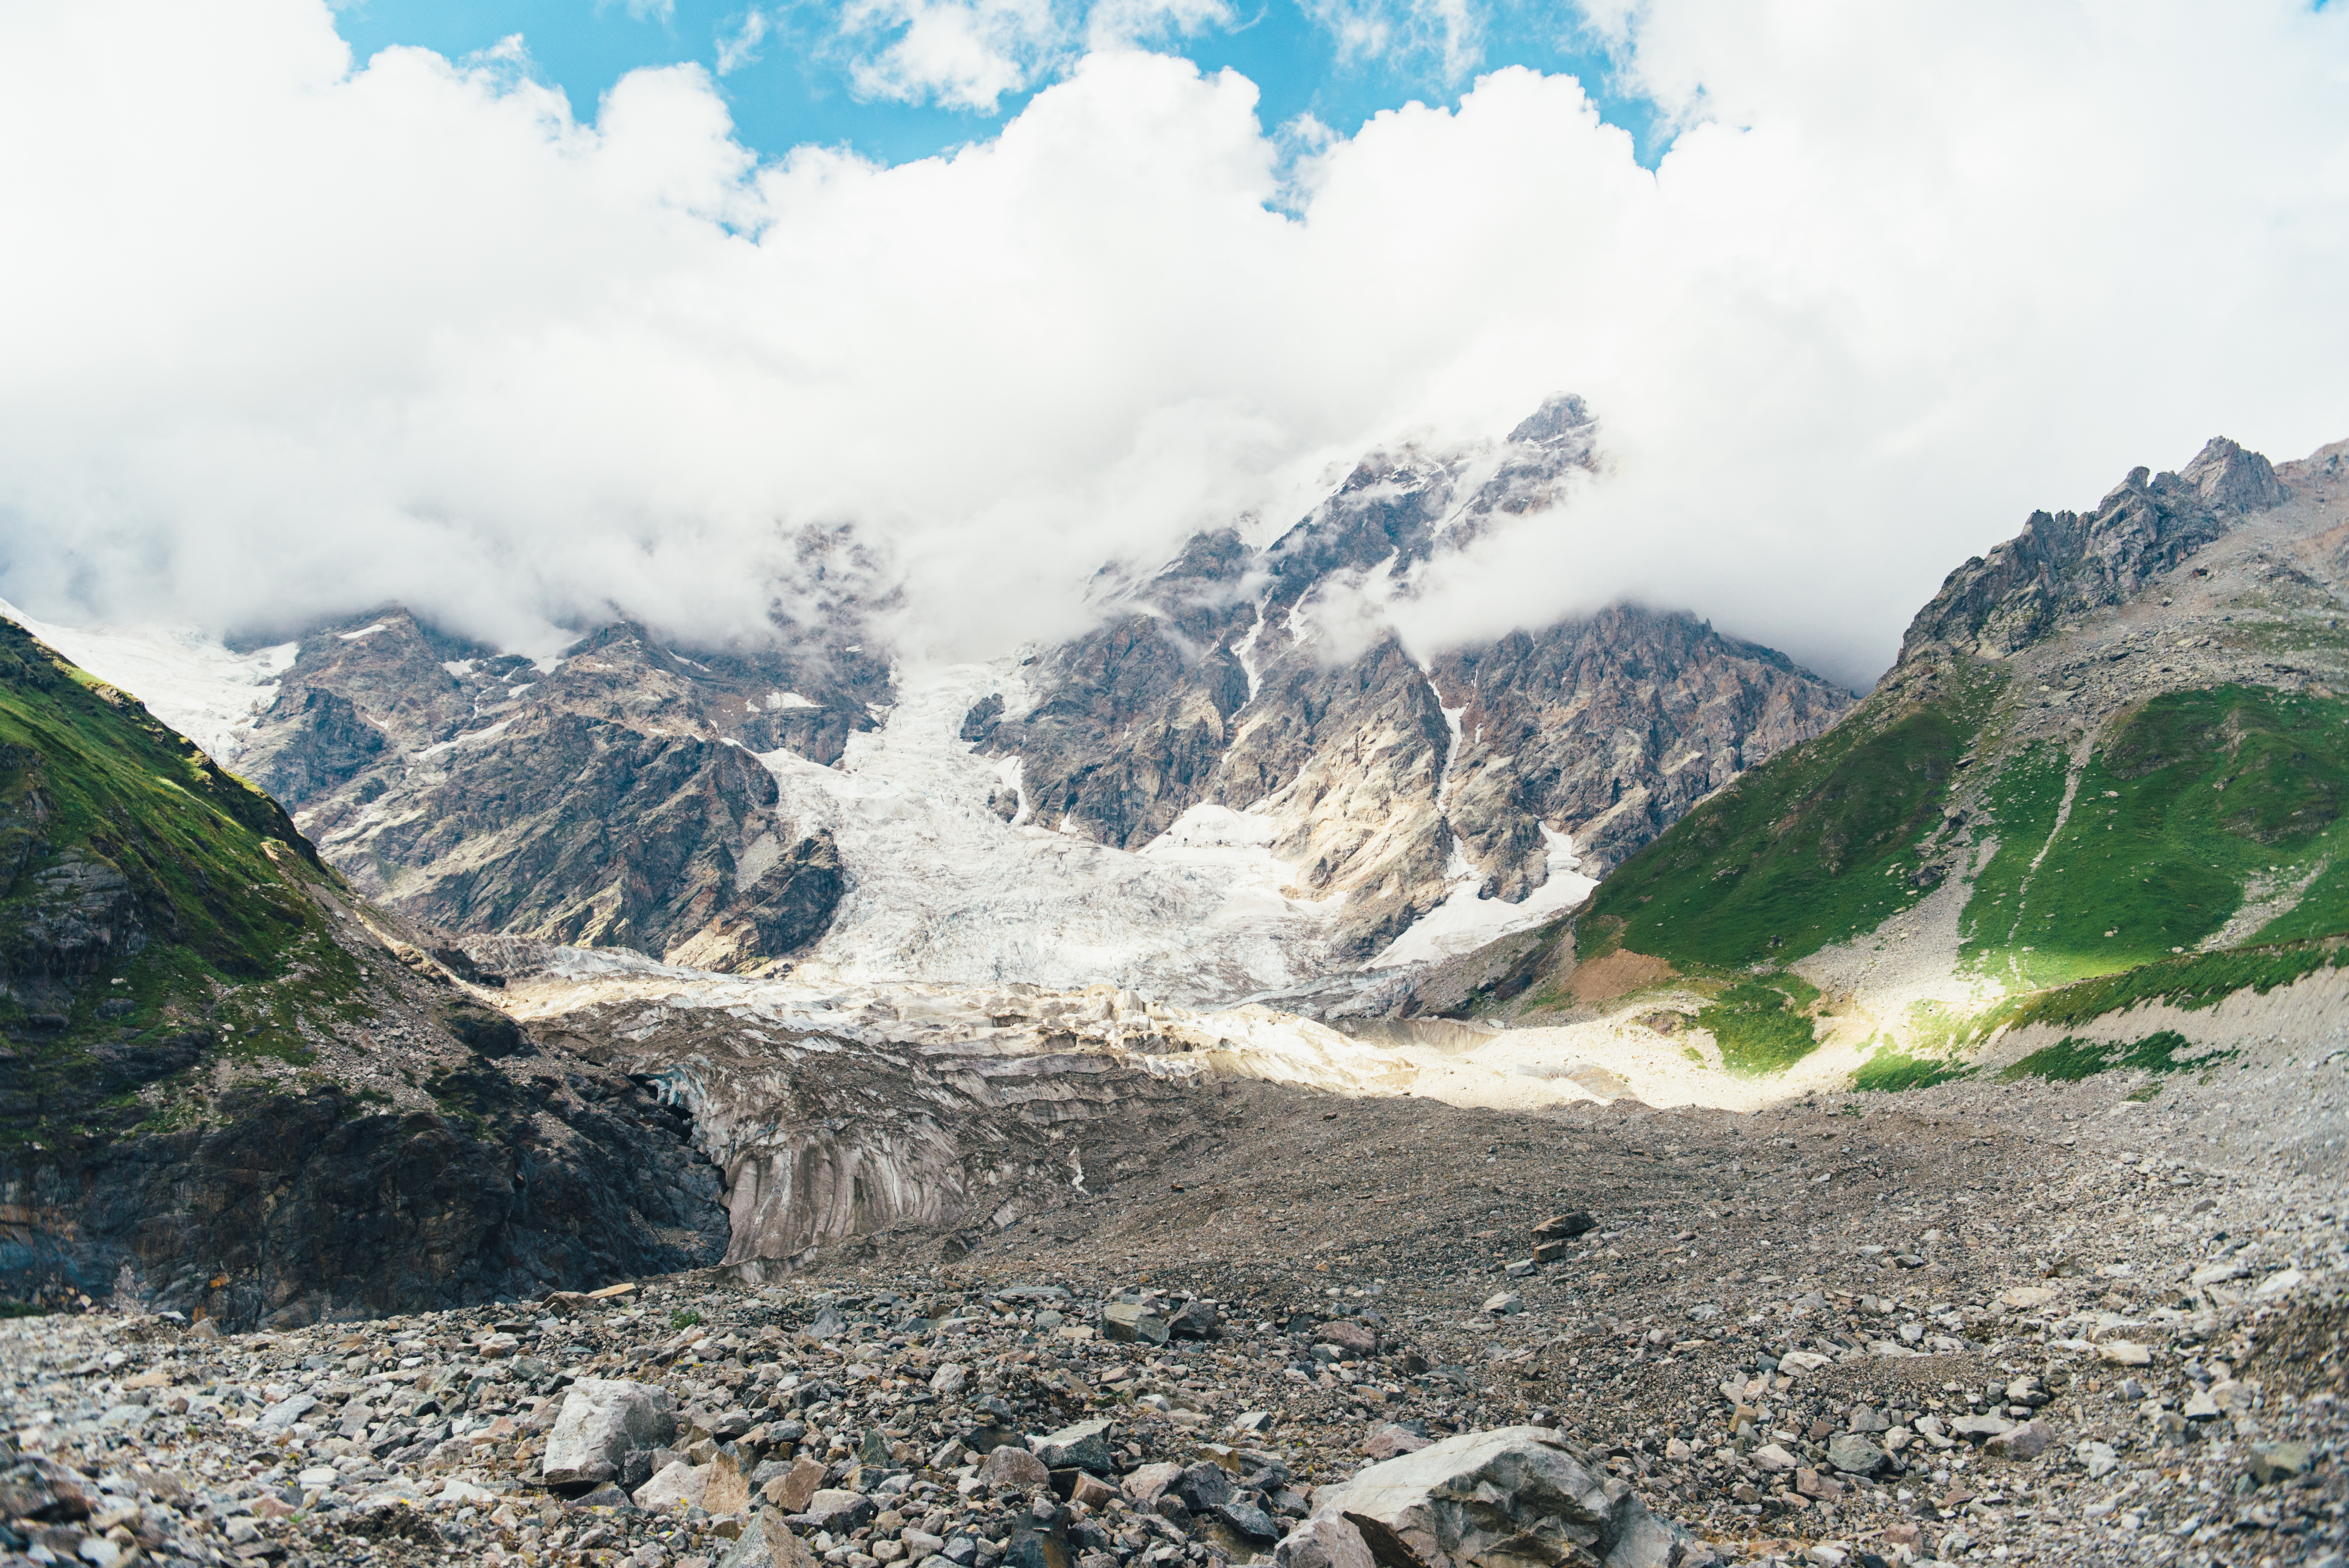
landscape, nature, wilderness, walking, mountain, adventure, valley, mountain range, glacier, ridge, erosion, rocks, clouds, geology, mountains, alps, backpacking, plateau, fell, cirque, moraine, landform, mountain pass, landslide, geographical feature, mountainous landforms, glacial landform, landslip